Light in painting

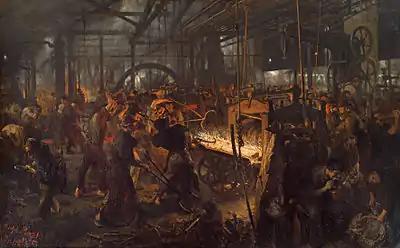
"The Steelworkers" (1875), by Adolph von Menzel, Alte Nationalgalerie, Berlin

One of the greatest exponents of the symbolic use of light was Rembrandt, an original artist with a strong personal stamp, with a style close to tenebrism but more diffused, without the marked contrasts between light and shadow typical of the Caravaggists, but a more subtle and diffuse penumbra. According to Giovanni Arpino, Rembrandt "invented light, not as heat, but as value. He invented light not to illuminate, but to make his world unapproachable". In general, he elaborated images where darkness predominated, illuminated in certain parts of the scene by a ray of zenithal light of divine connotation; if the light is inside the painting it means that the world is circumscribed to the illuminated part and nothing exists outside this light. Rembrandtian light is a reflection of an external force, which affects the objects causing them to radiate energy, like the retransmission of a message. Although he starts from tenebrism, his contrasts of light and shadow are not as sharp as those of Caravaggio, but he likes more a kind of golden shadows that give a mysterious air to his paintings. In Rembrandt, light was something structural, integrated in form, color and space, in such a way that it dematerializes bodies and plays with the texture of objects. It is a light that is not subject to the laws of physics, which he generally concentrates in one area of the painting, creating a glowing luminosity. In his work, light and shadow interact, dissolving the contours and deforming the forms, which become the sustaining object of the light. According to Wolfgang Schöne, in Rembrandt light and darkness are actually two types of light, one bright and the other dark. He used to use a canvas as a reflecting or diffusing screen, which he regulated as he wished to obtain the desired illumination in each scene. His concern for light led him not only to his pictorial study, but also to establish the correct placement of his paintings for optimal visualization; thus, in 1639 he advised Constantijn Huygens on the placement of his painting Samson blinded by the Philistines: "hang this painting where there is strong light, so that it can be seen from a certain distance, and thus it will have the best effect". Rembrandt also masterfully captured light in his etchings, such as "The Hundred Florins" and "The Three Crosses", in which light is almost the protagonist of the scene.